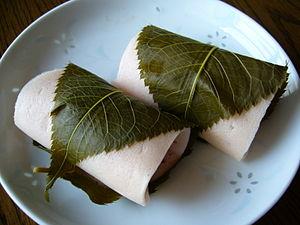
Le sakuramochi est un wagashi, une pâtisserie traditionnelle japonaise composée d'un mochi rose sucré et de pâte de haricots rouges, et couverte d'une feuille de cerisier à fleurs japonais légèrement salée.